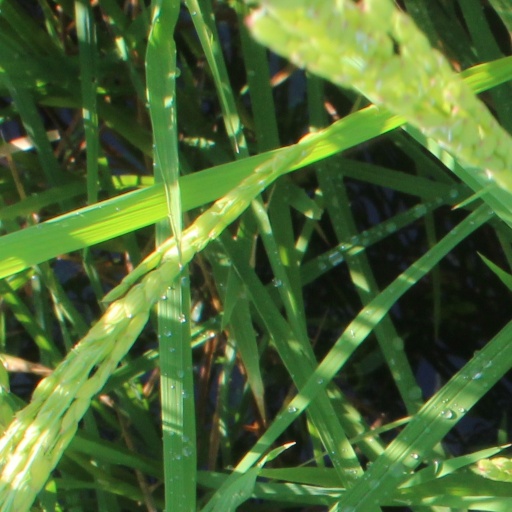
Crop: rice